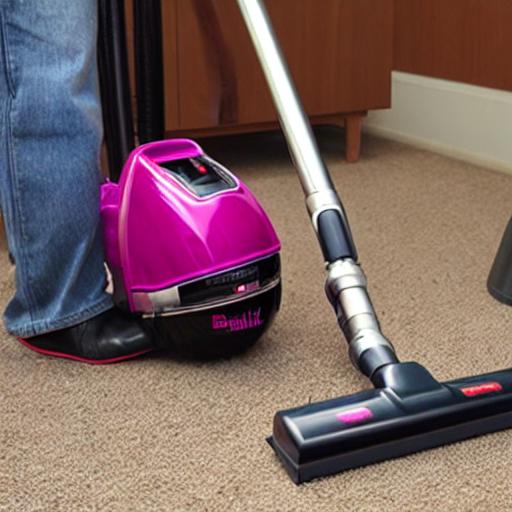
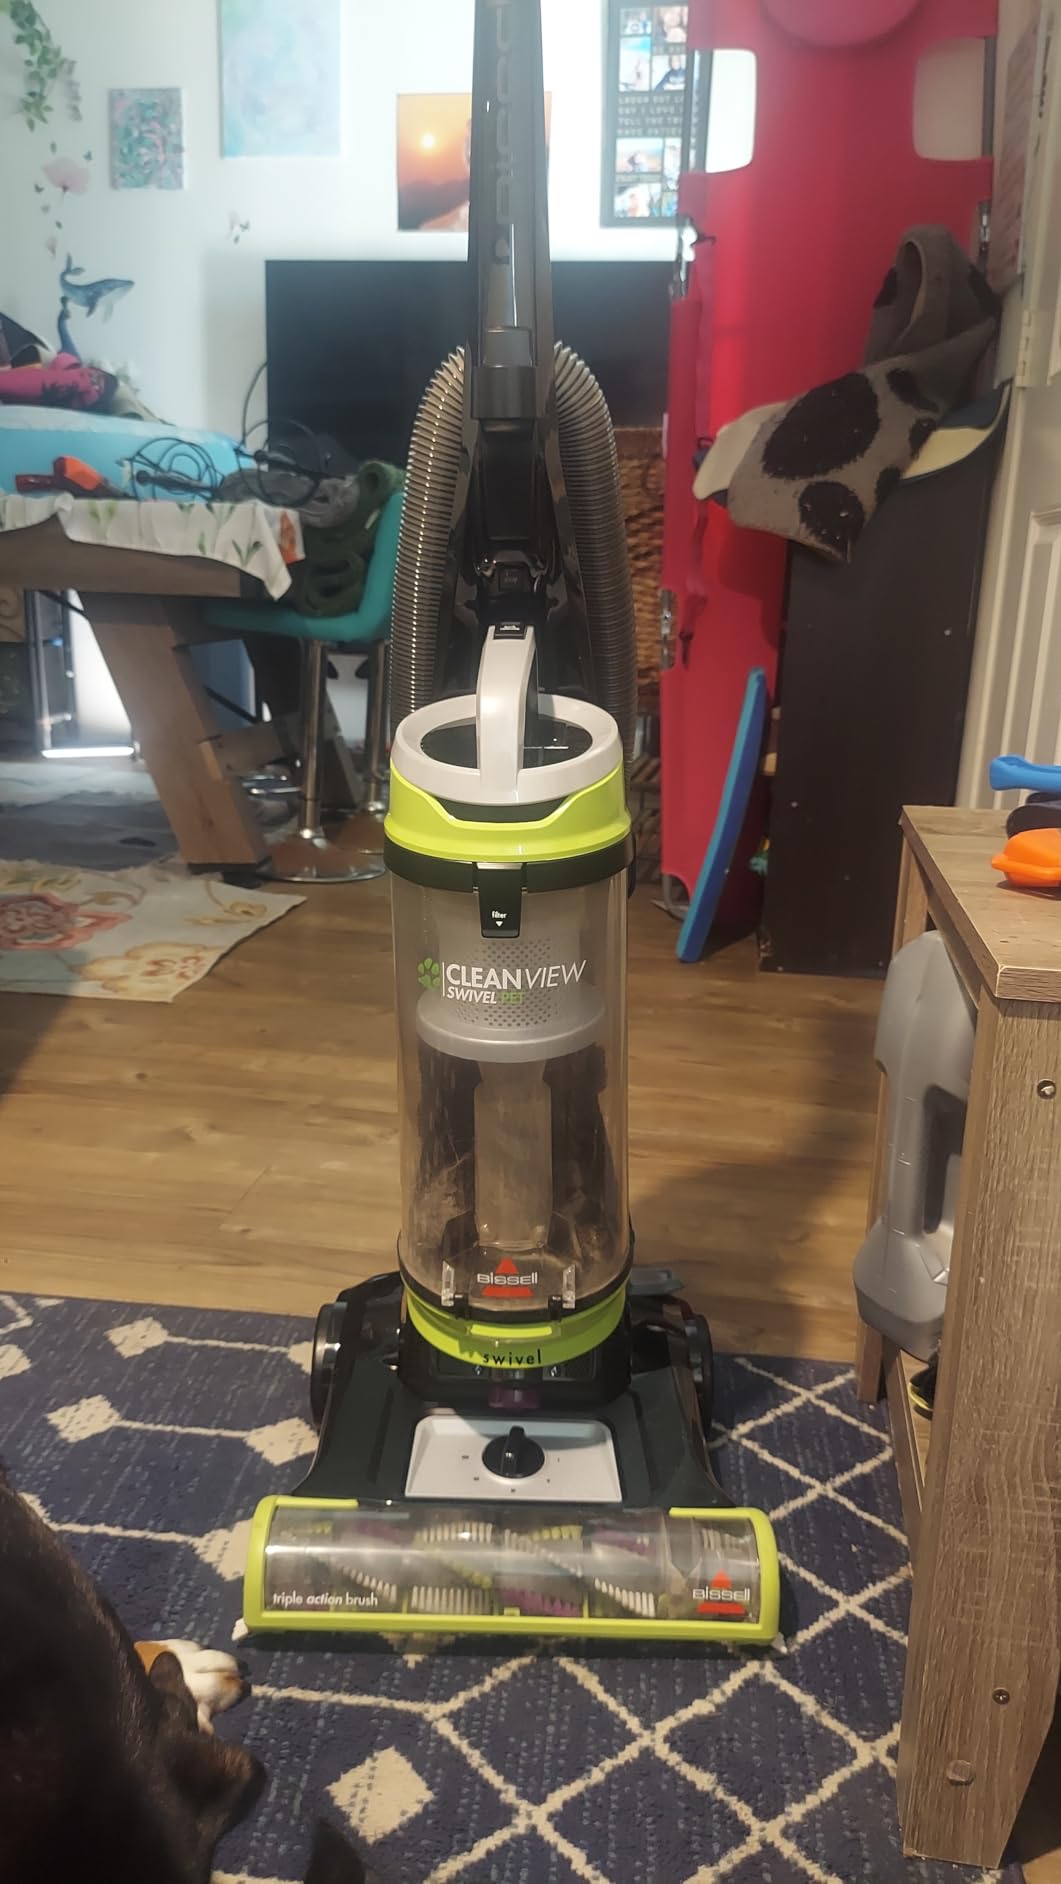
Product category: items_vacuum
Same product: no